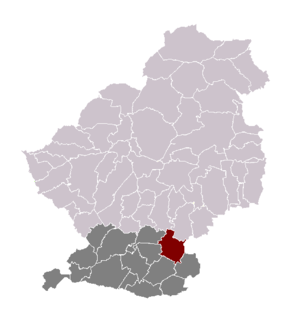
Monchecourt dans son canton et son arrondissement
Monchecourt est une commune française située dans le département du Nord, en région Hauts-de-France.